HIKESHI

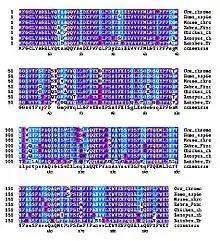
CLUSTALW of related orthologs

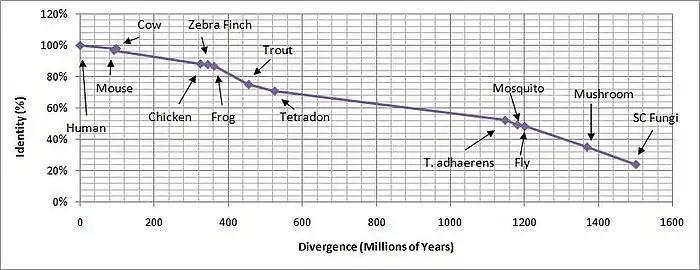
Graph of the percent identity of C11orf73 orthologs against the divergence time of the organism.

The value m (total number of amino acid changes that have occurred in a 100 amino acid segment), which is the corrected value of n (number of amino acid differences from the template sequence), is also used to calculate λ (the average amino acid changes per year, usually represented in values of λE9).